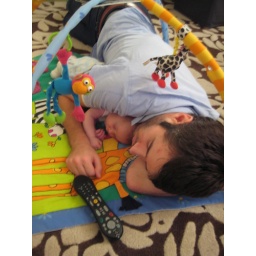
Came home the other day to find my two favorite men sleeping in the play gym.